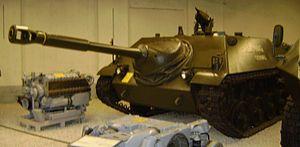
MOWAG est une entreprise suisse qui conçoit et développe des véhicules à destination de l'industrie militaire. Depuis 2003, MOWAG fait partie de General Dynamics